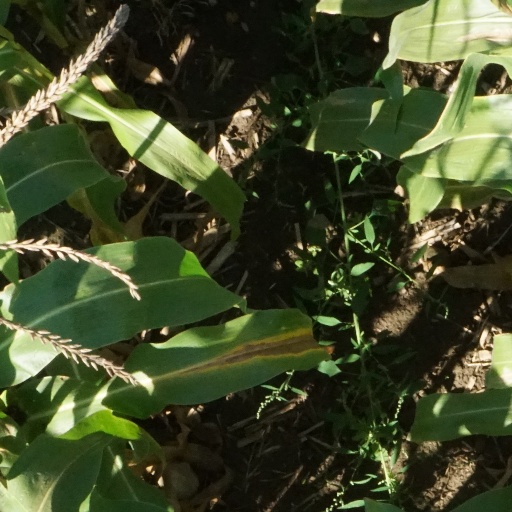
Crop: maize; corn